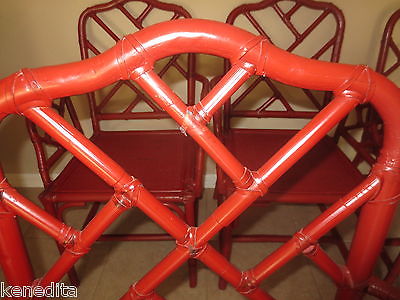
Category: chair